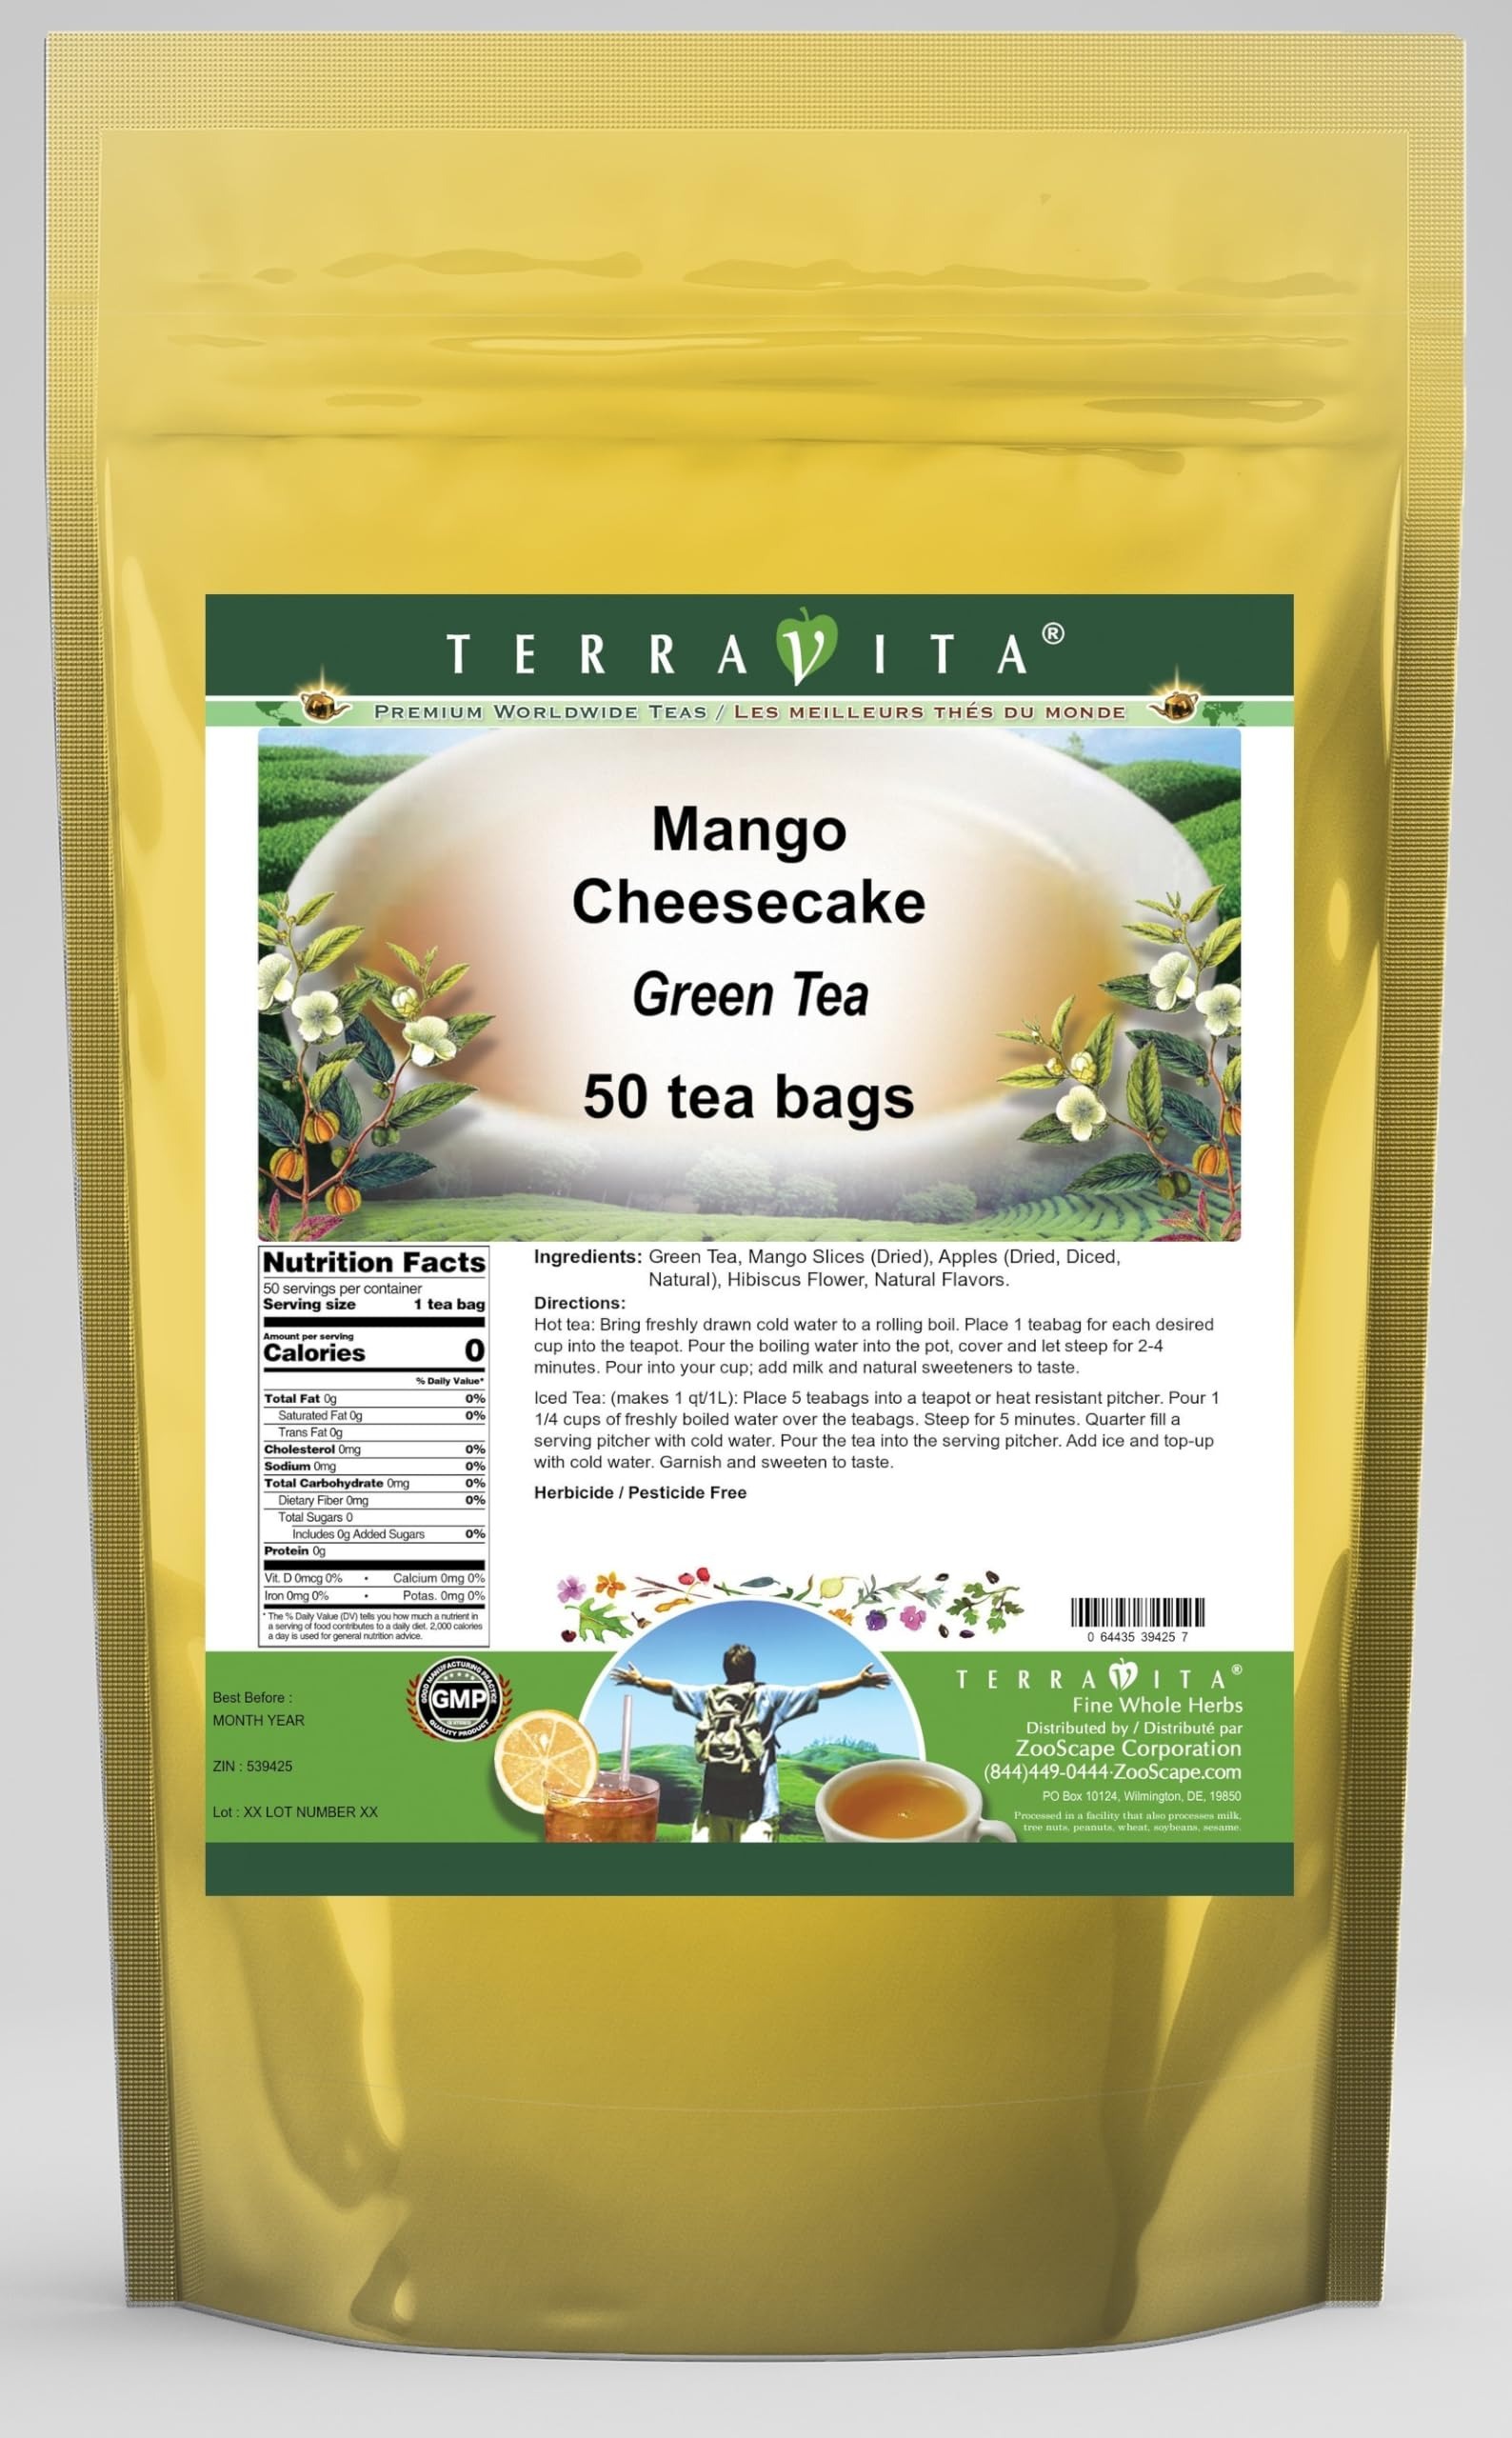
Item Name: Mango Cheesecake Green Tea (50 tea bags, ZIN: 539425) - 2 Pack
Bullet Point 1: Our Mango Cheesecake Green Tea is a scrumptuous flavored Green tea with Mango Slices, Dried Apples (Diced, Natural) and Hibiscus Flower that will refresh you with its terrific taste! You will enjoy the Mango Cheesecake aroma and flavor again and again! - Ingredients: Green tea, Mango Slices, Dried Apples (Diced, Natural), Hibiscus Flower and Natural Mango Cheesecake Flavor.
Bullet Point 2: No fillers.
Bullet Point 3: Manufacturer: TerraVita
Bullet Point 4: Size: 50 tea bags
Bullet Point 5: Green Tea Bags - Packed in a convenient upright pouch!
Product Description: Our Mango Cheesecake Green Tea is a scrumptuous flavored Green tea with Mango Slices, Dried Apples (Diced, Natural) and Hibiscus Flower that will refresh you with its terrific taste! You will enjoy the Mango Cheesecake aroma and flavor again and again! - Ingredients: Green tea, Mango Slices, Dried Apples (Diced, Natural), Hibiscus Flower and Natural Mango Cheesecake Flavor. - Hot tea brewing method: Bring freshly drawn cold water to a rolling boil. Place 1 teabag for each desired cup into the teapot. Pour the boiling water into the pot, cover and let steep for 2-4 minutes. Pour into your cup; add milk and natural sweeteners to taste. - Iced tea brewing method: (to make 1 liter/quart): Place 5 teabags into a teapot or heat resistant pitcher. Pour 1 1/4 cups of freshly boiled water over the teabags. Steep for 5 minutes. Quarter fill a serving pitcher with cold water. Pour the tea into the serving pitcher. Add ice and top-up with cold water. Garnish and sweeten to taste. - TerraVita is an exclusive line of premium-quality, natural source products that use only the finest, purest and most potent ingredients found around the world. TerraVita is hallmarked by the highest possible standards of purity, potency, stability and freshness. All of our products are prepared with the highest elements of quality control, from raw materials through the entire manufacturing process, up to and including the moment that the bottles or bags are sealed for freshness and shipped out to you. Our highest possible standards are certified by independent laboratories and backed by our personal guarantee. - TerraVita exists to meet and ensure your family's health and wellness without the harmful effects of chemicals and health products. We strive to make all of our products affordable and reliable
Value: 100.0
Unit: Count

Price: 38.92